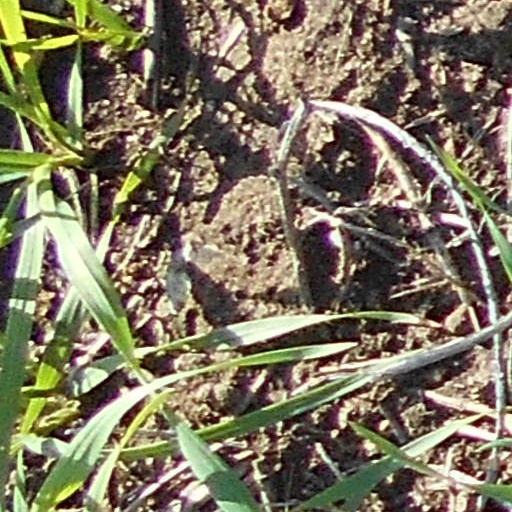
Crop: wheat